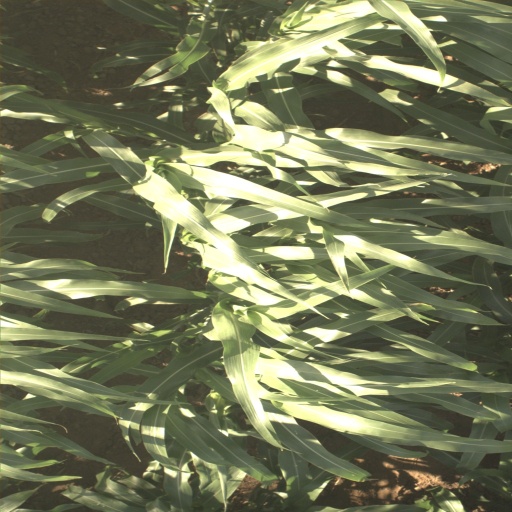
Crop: sorghum